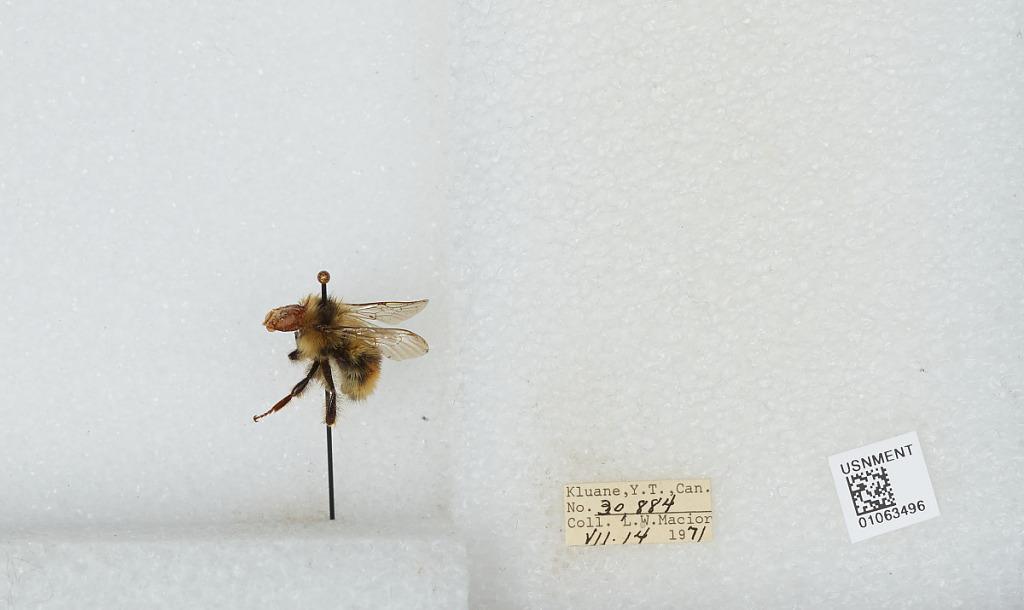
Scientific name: Bombus bifarius nearcticus
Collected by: L. Macior
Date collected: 1971-7-14
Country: Canada
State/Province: Yukon Territory
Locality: Kluane
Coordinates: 60.75, -139.5